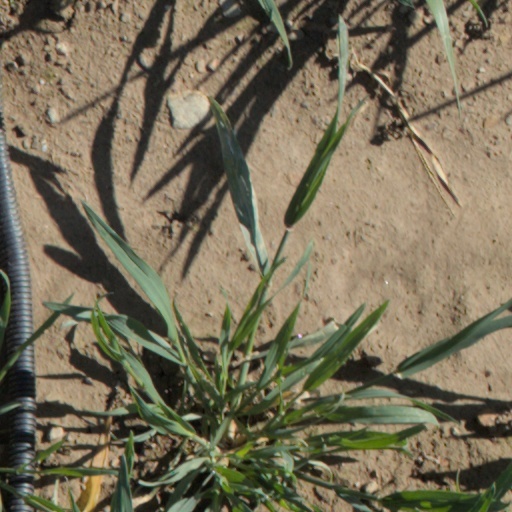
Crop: wheat